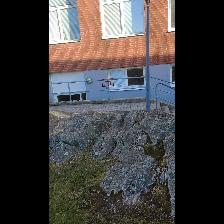
Label: NonHuman